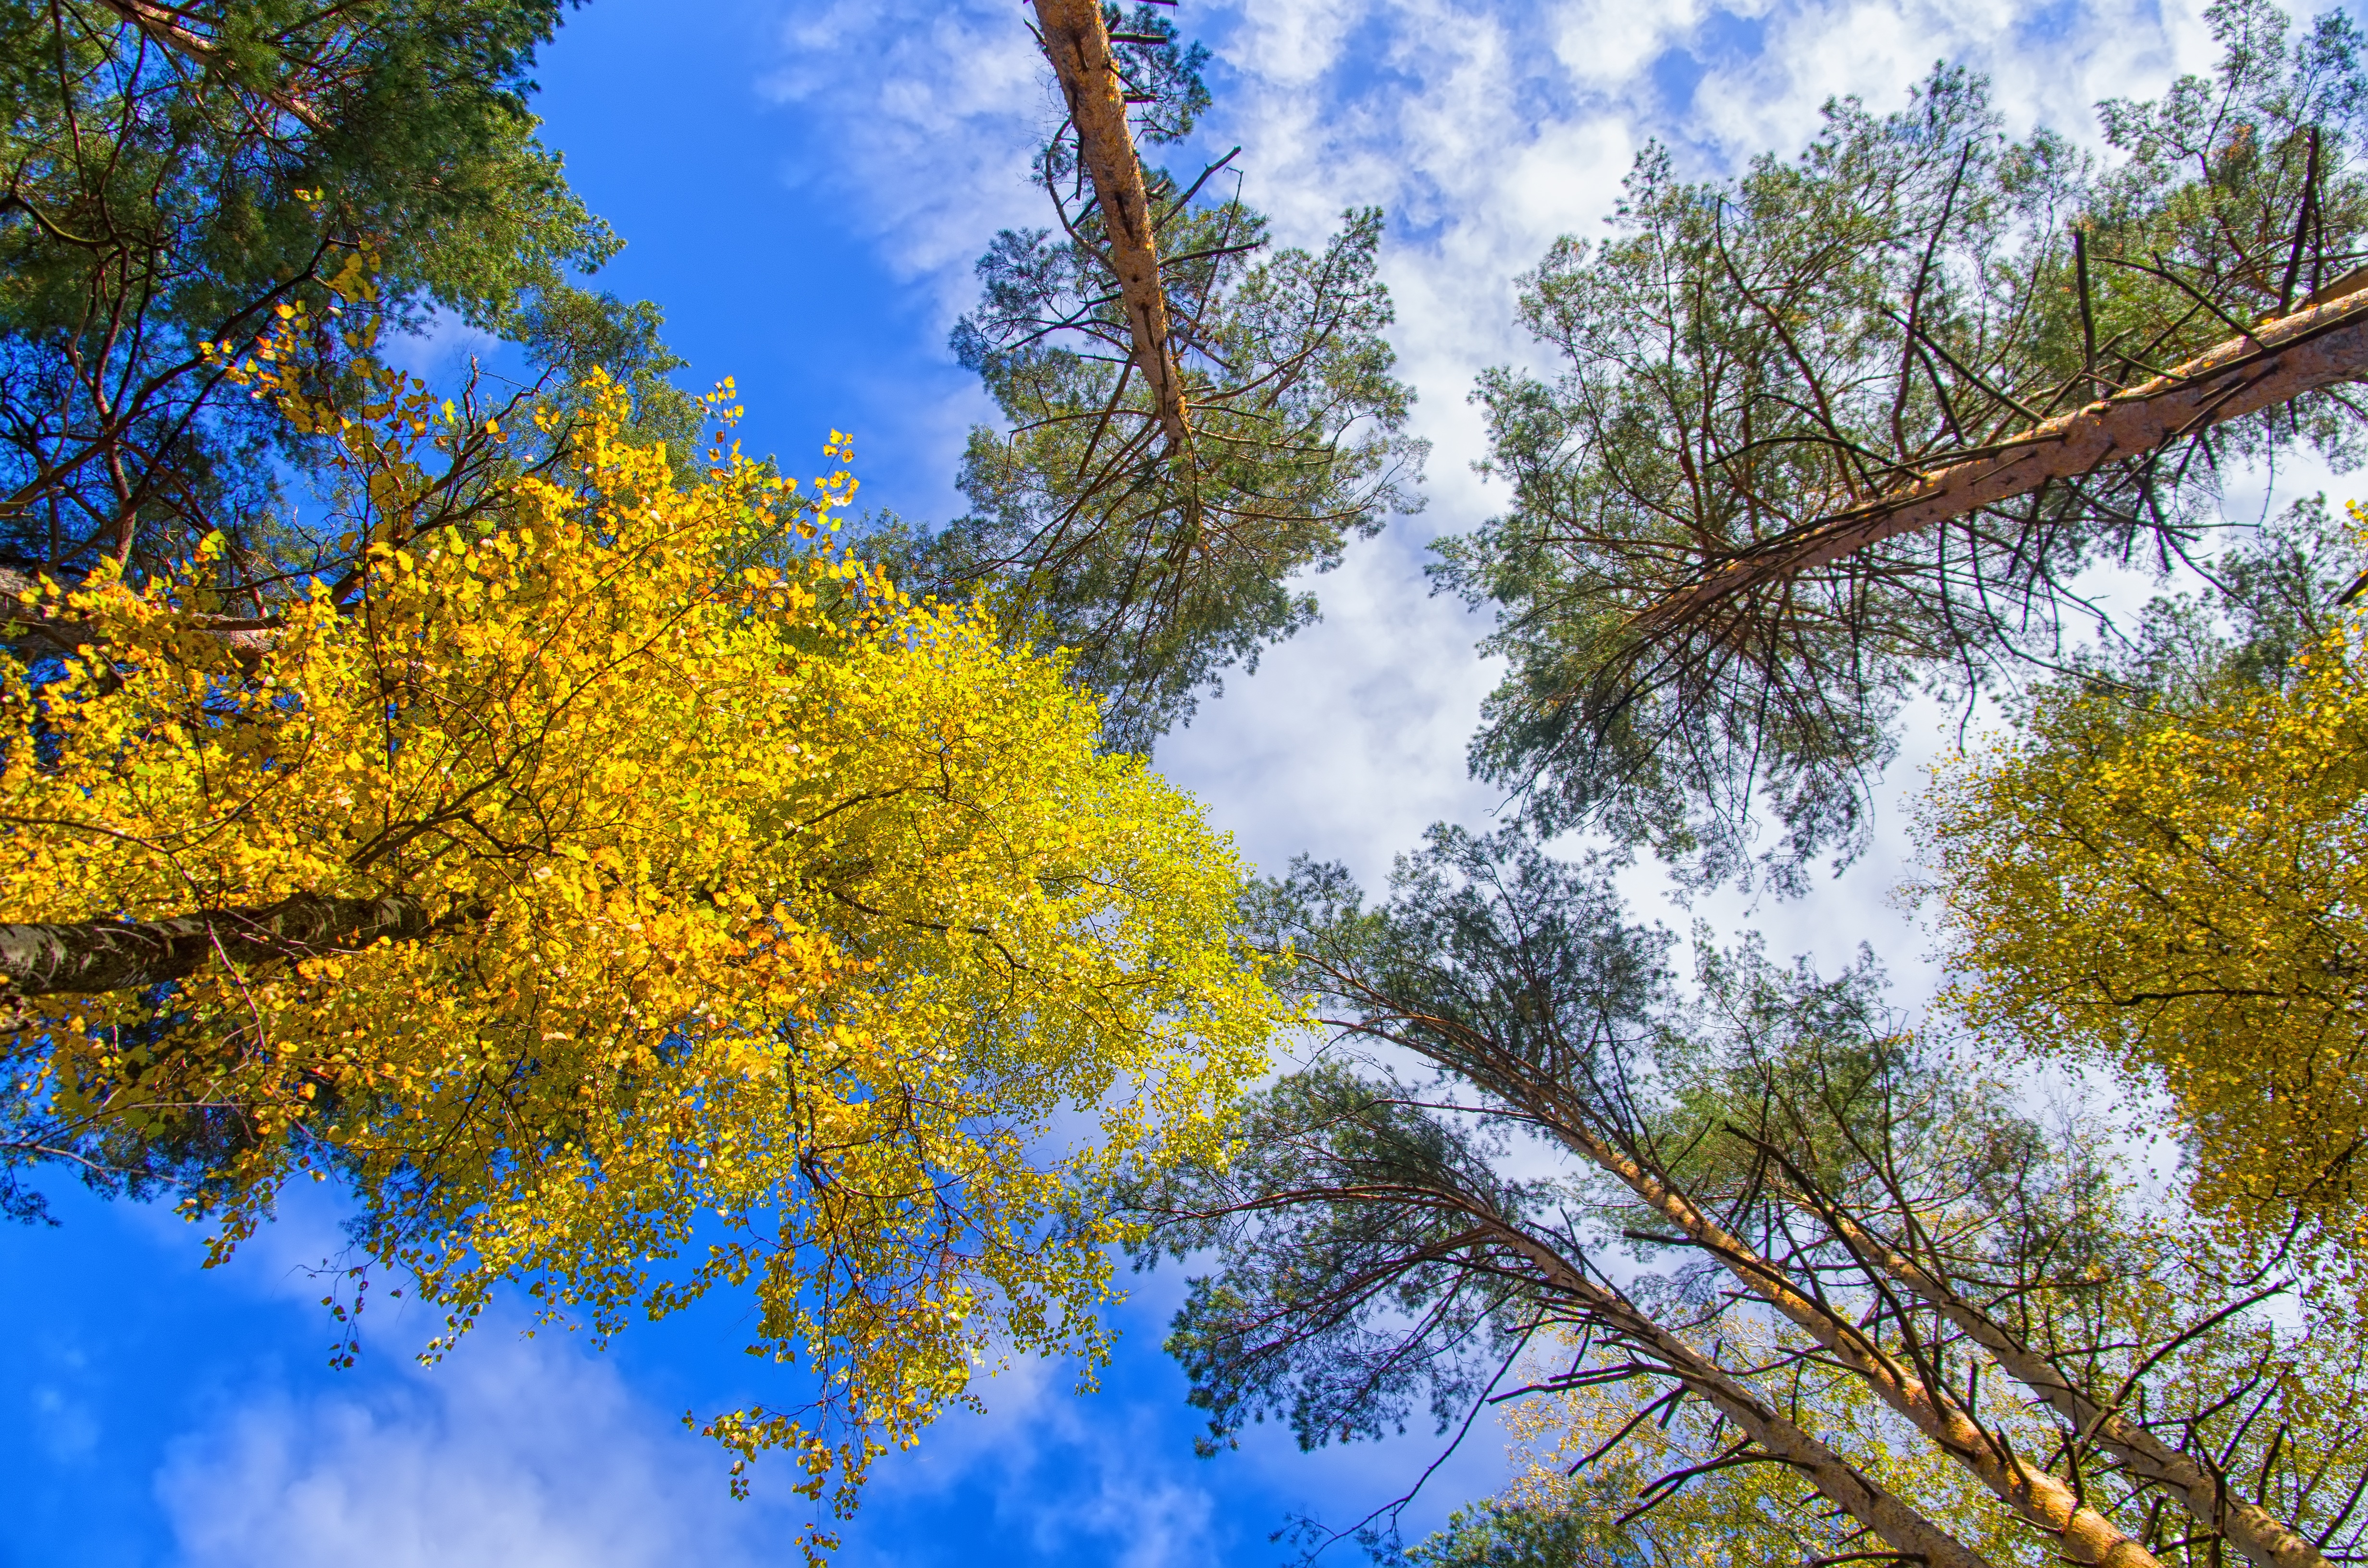
landscape, tree, nature, forest, branch, plant, sky, meadow, sunlight, leaf, flower, autumn, botany, flora, season, blue sky, leaves, woodland, autumn leaves, autumn forest, ecosystem, golden autumn, living nature, yellow autumn leaves, sunny day, clear autumn day, biome, yellow trees, woody plant